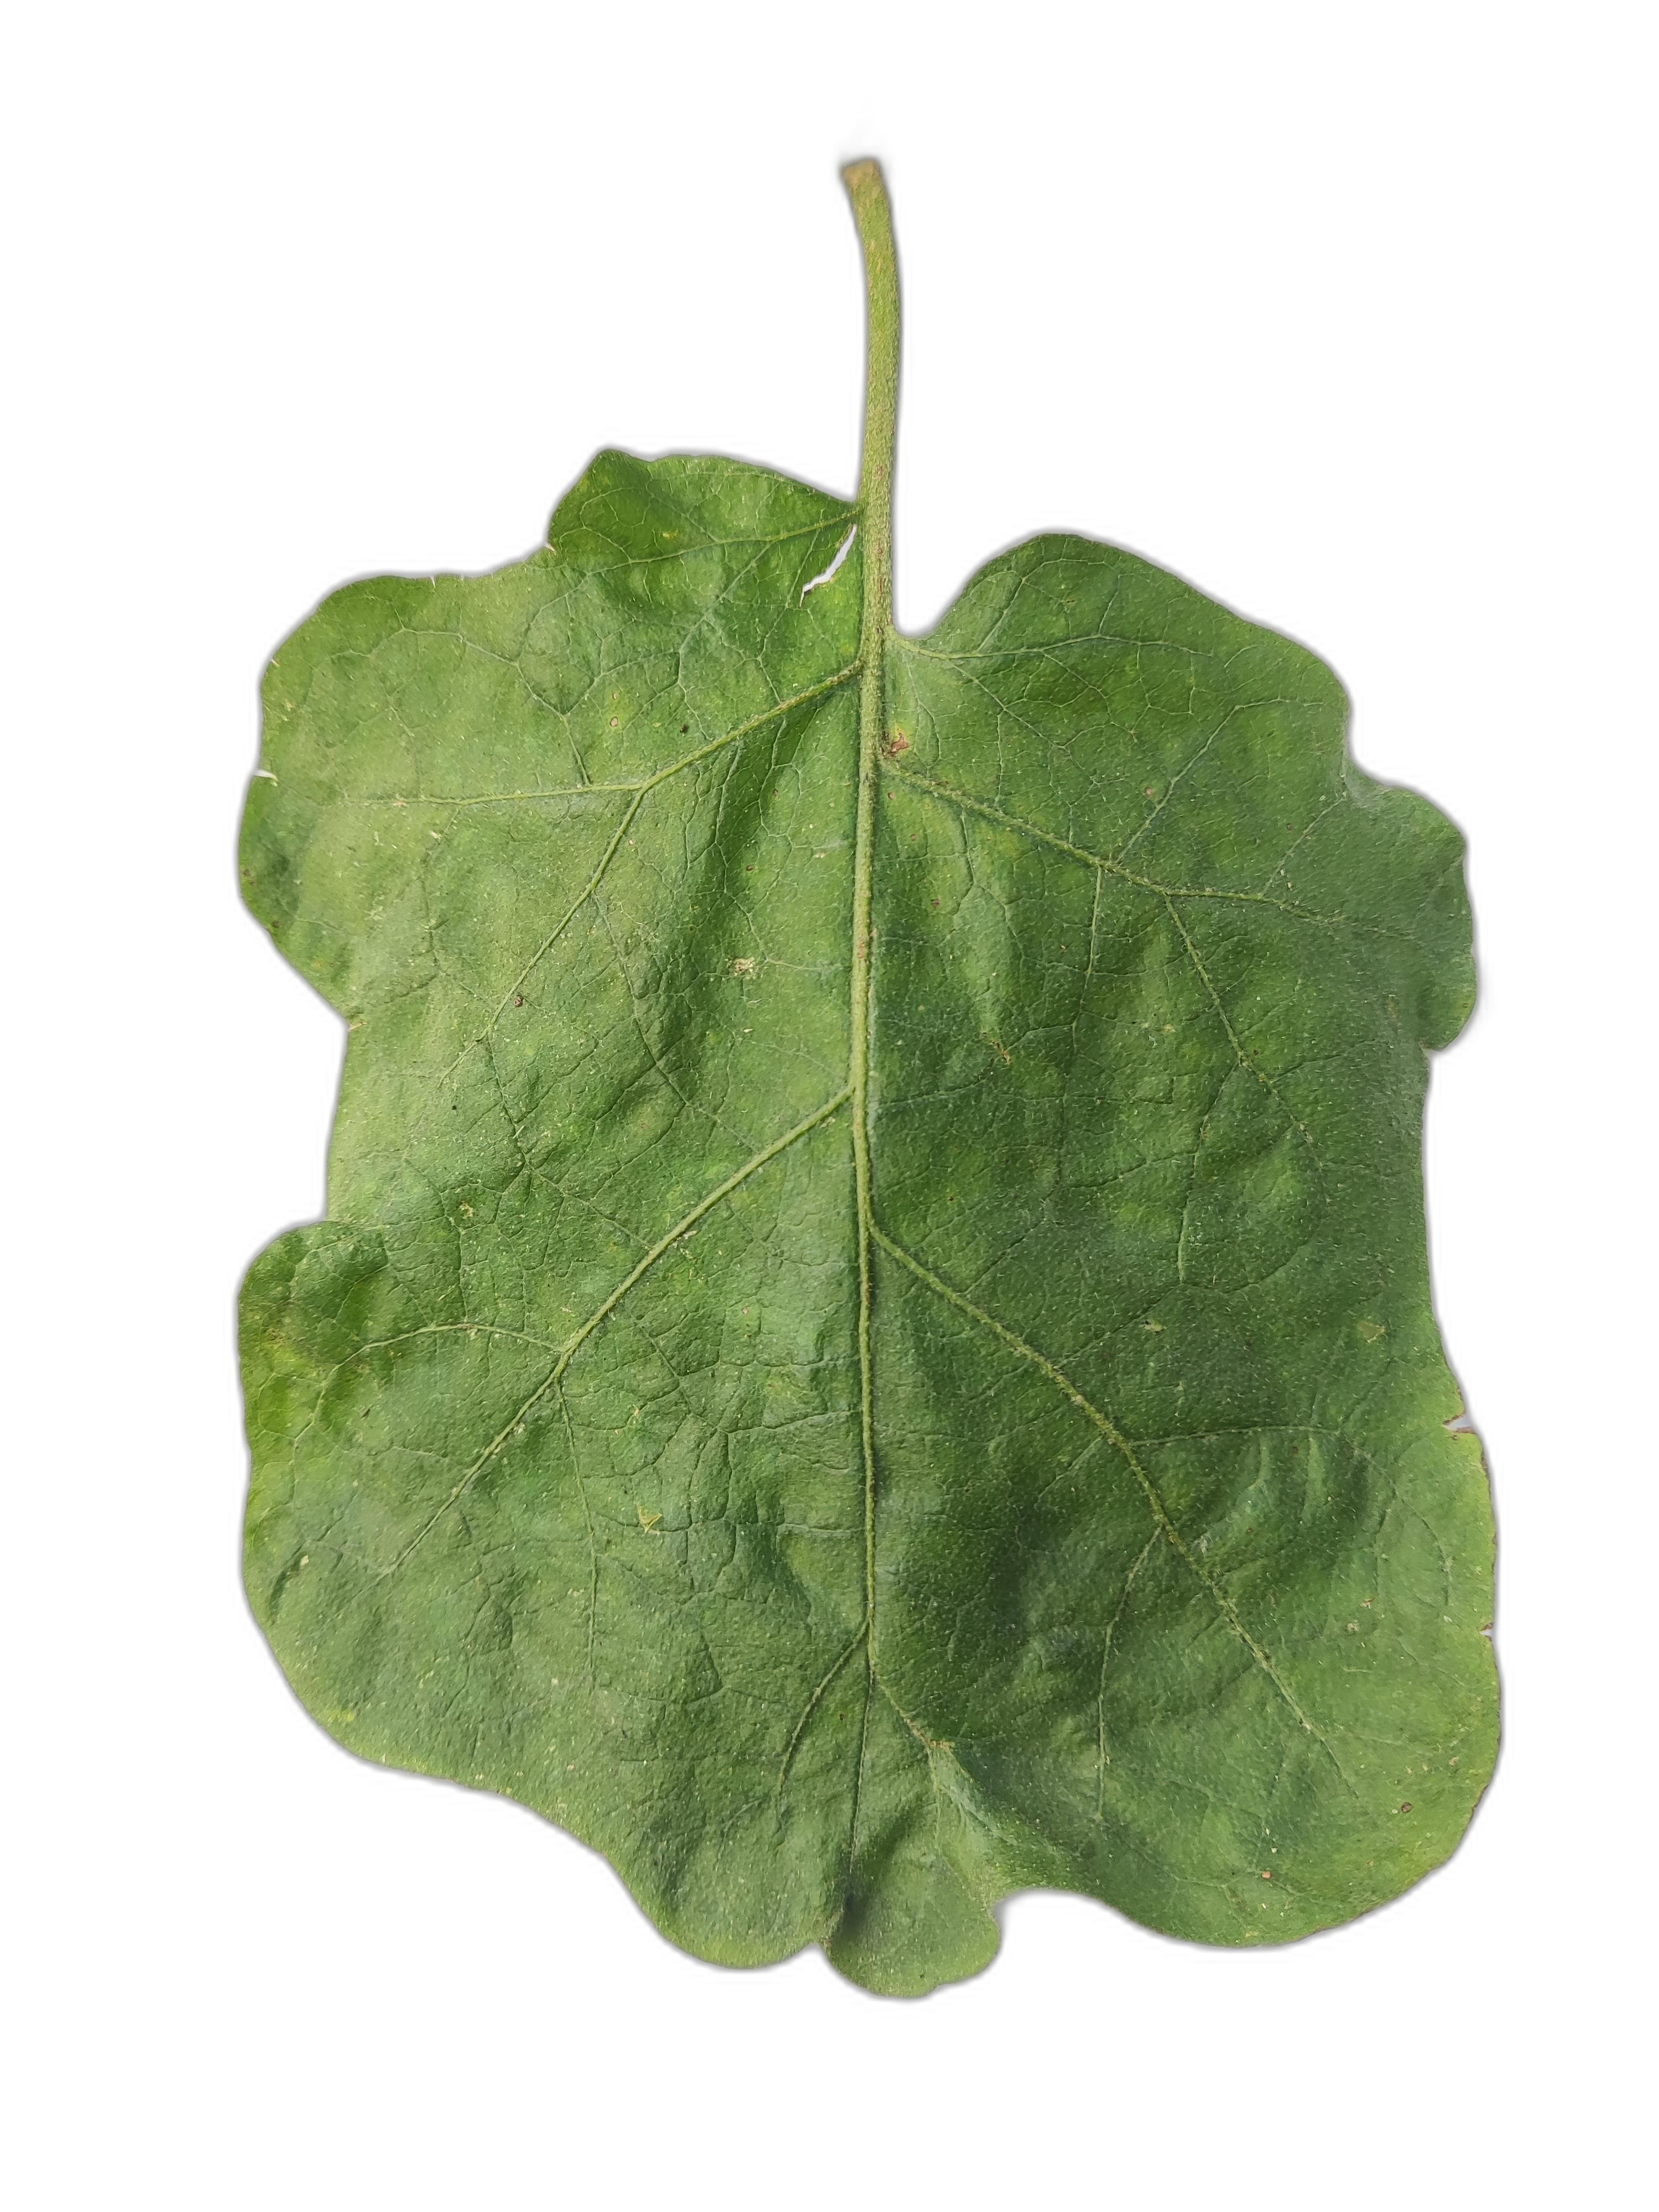
Label: Mosaic Virus Disease